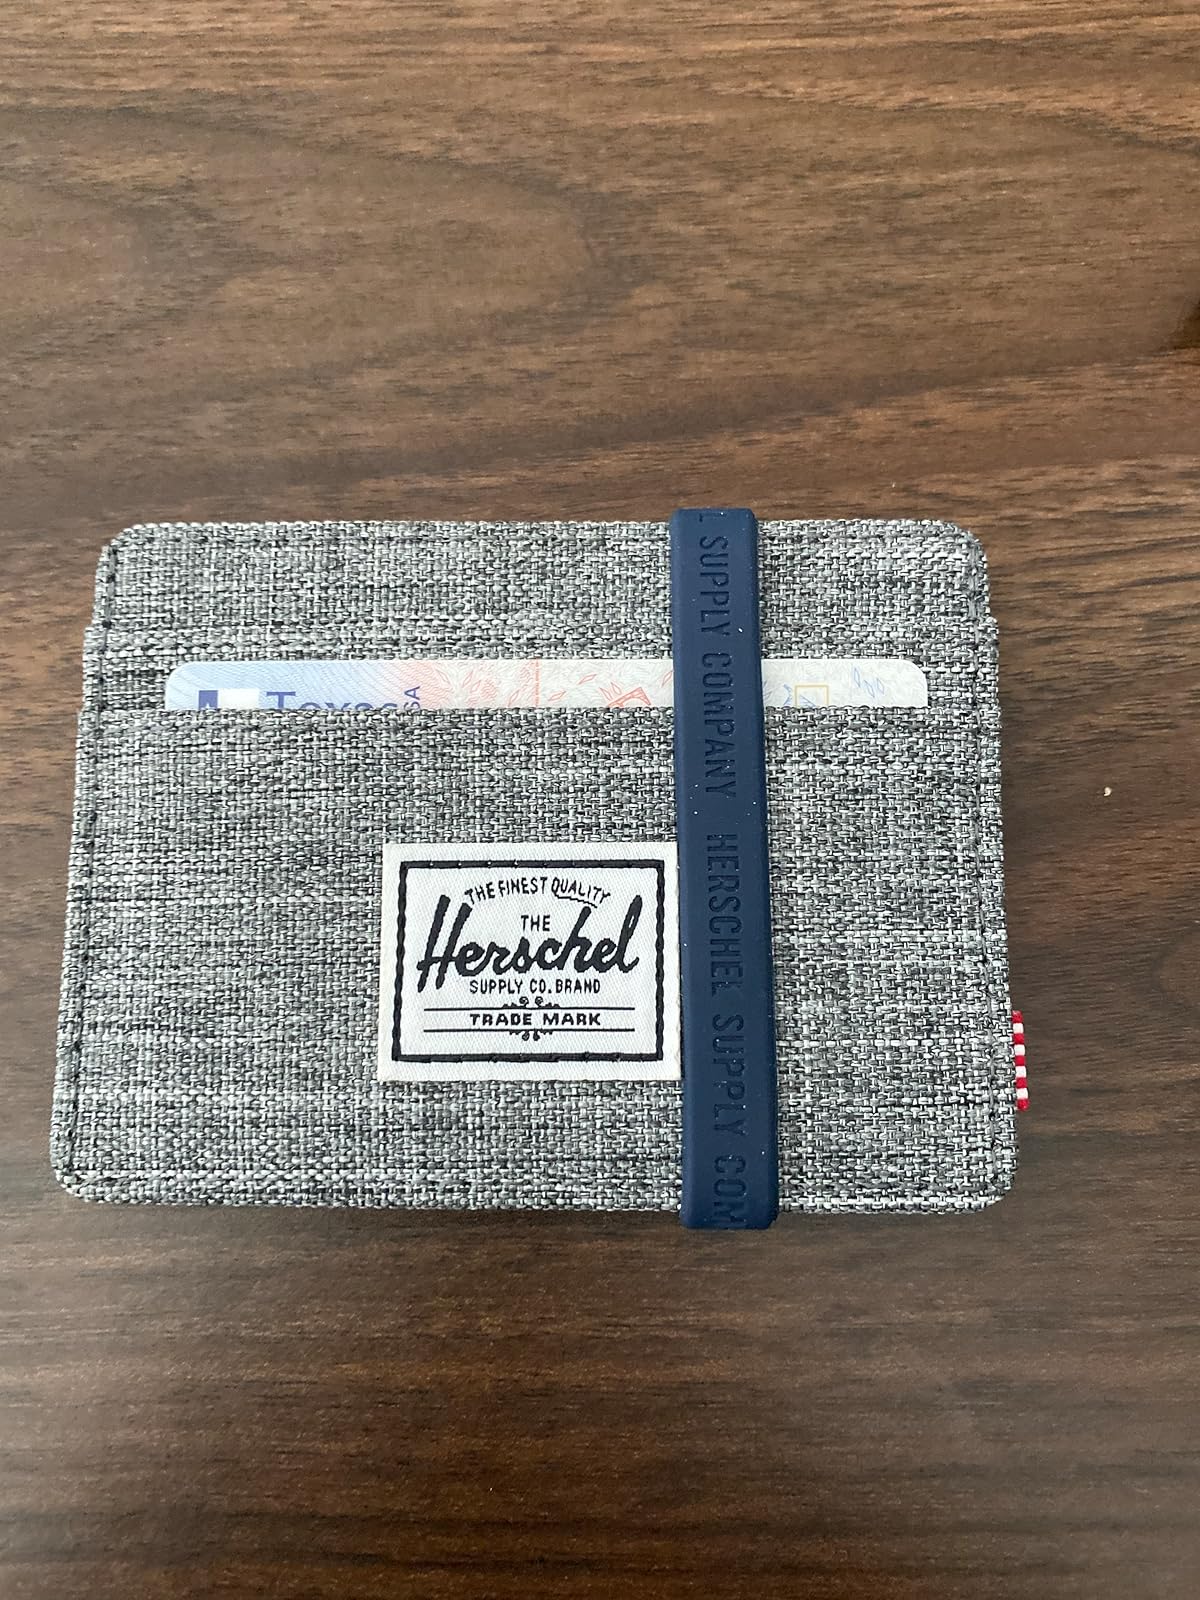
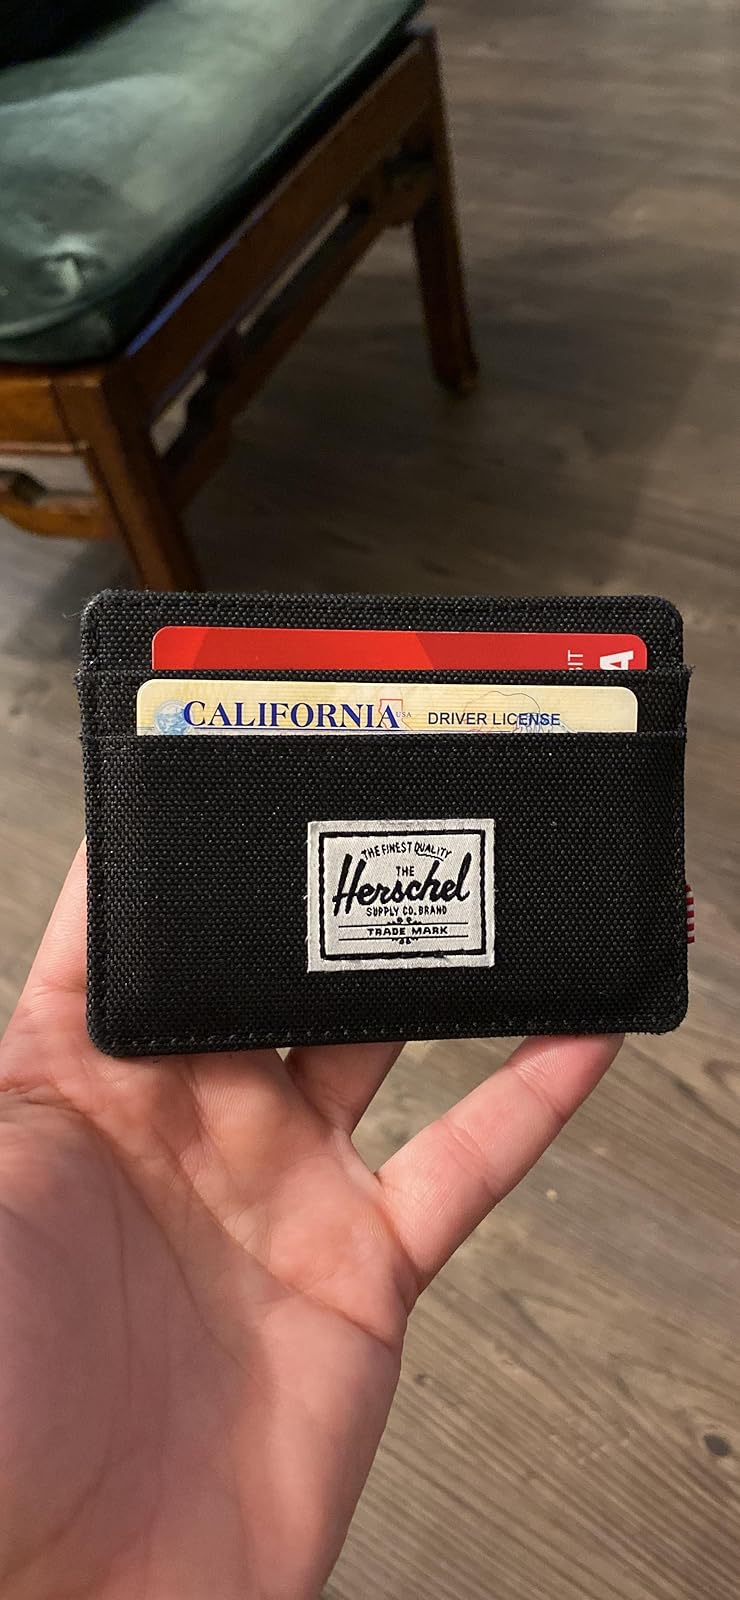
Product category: accessories_wallet
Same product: no